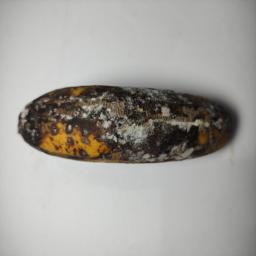
Banana variety: Sagor Kola